Willy Vekemans

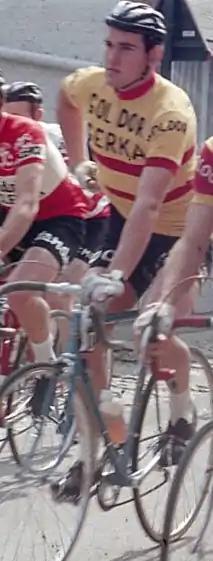
Willy Vekemans in 1967

Willy Vekemans (born 28 April 1945) is a Belgian former professional racing cyclist. He won the Omloop Het Volk in 1967 and Gent–Wevelgem in 1969.